SuperH

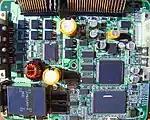
Hitachi SH-2 CPU

The SH-2 is a 32-bit RISC architecture with a 16-bit fixed instruction length for high code density and features a hardware multiply–accumulate (MAC) block for DSP algorithms and has a five-stage pipeline.